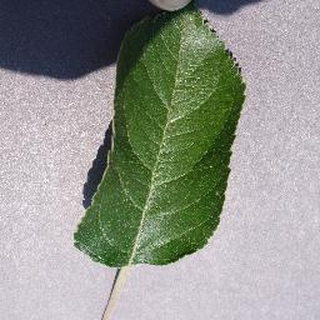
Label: healthy_apple